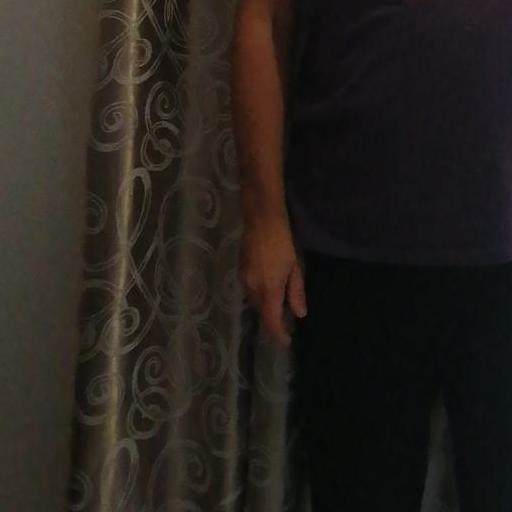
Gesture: no_gesture